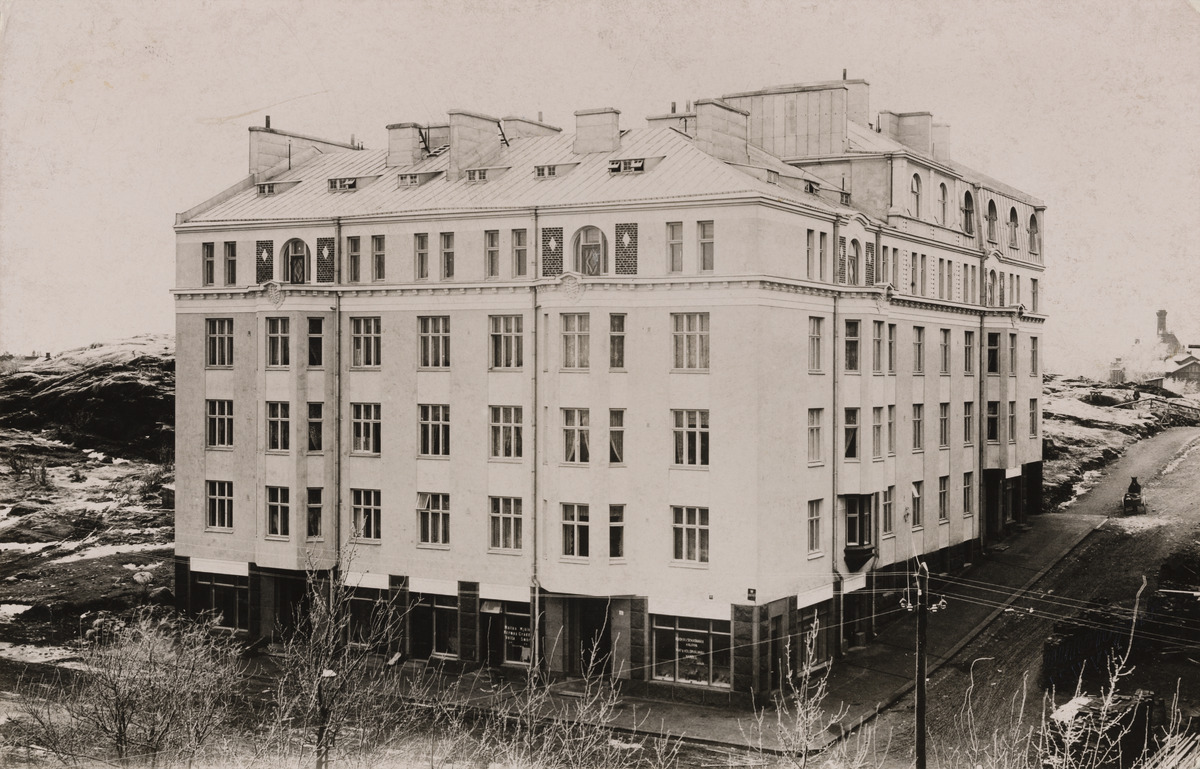
Museokatu 11
sisällön kuvaus: Museokatu 11. Creutzkatu (nykyään Vänrikki Stoolin katu) 2, Etu-Töölö, arkkitehti Onni Tarjanne (alkuaan Törnqvist) 1911. Uuden asuinkerrostalon alakerrassa on liikehuoneistoja, ikkunoissa näkyy ruoka- ja sekatavarakaupan mainostekstejä.

Naapuritonteilla on vielä kallioita ja vanhoja rakennuksia, Museokadun eteläpuolella kasvaa puita. Vänrikki Stoolin kadun ylämäessä on hevoskärryt. mustavalkoinen
Kuvaaja: Martikainen ja Kni:, valokuvaaja
Ajankohta: kuvausaika 1911 - 1912
Paikka: Suomi, Uusimaa, Helsinki, Töölö Helsinki, Etu-Töölö Helsinki, Museokatu 11. Vänrikki Stoolin katu 2
Aiheet: arkkitehtuuri, asuinrakennukset, kerrostalot, liikehuoneistot, näyteikkunat, mainokset, puurakennukset, kivirakenteet, julkisivut, ikkunat, koristeet, erkkerit, kadut, jalkakäytävät, kalliot, puut, pylväät, sähkölinjat, lumi